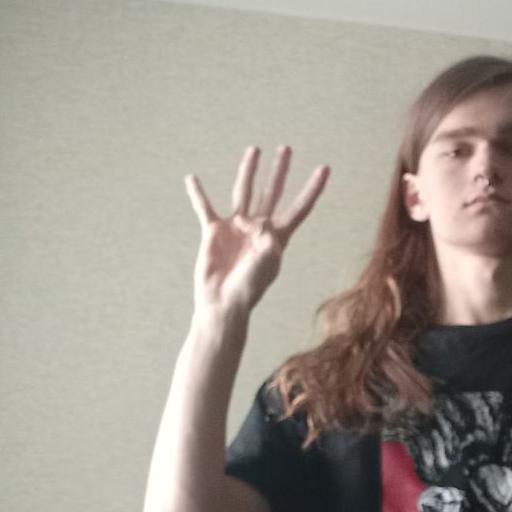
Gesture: four